Jamie Warren

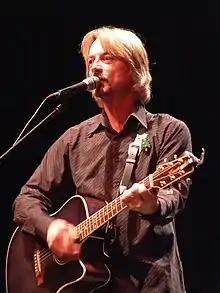
Jamie Warren, November 2005

Jamie Warren (born April 8, 1961) is a country music singer-songwriter, and the most awarded independent male artist in the Canadian country music industry.